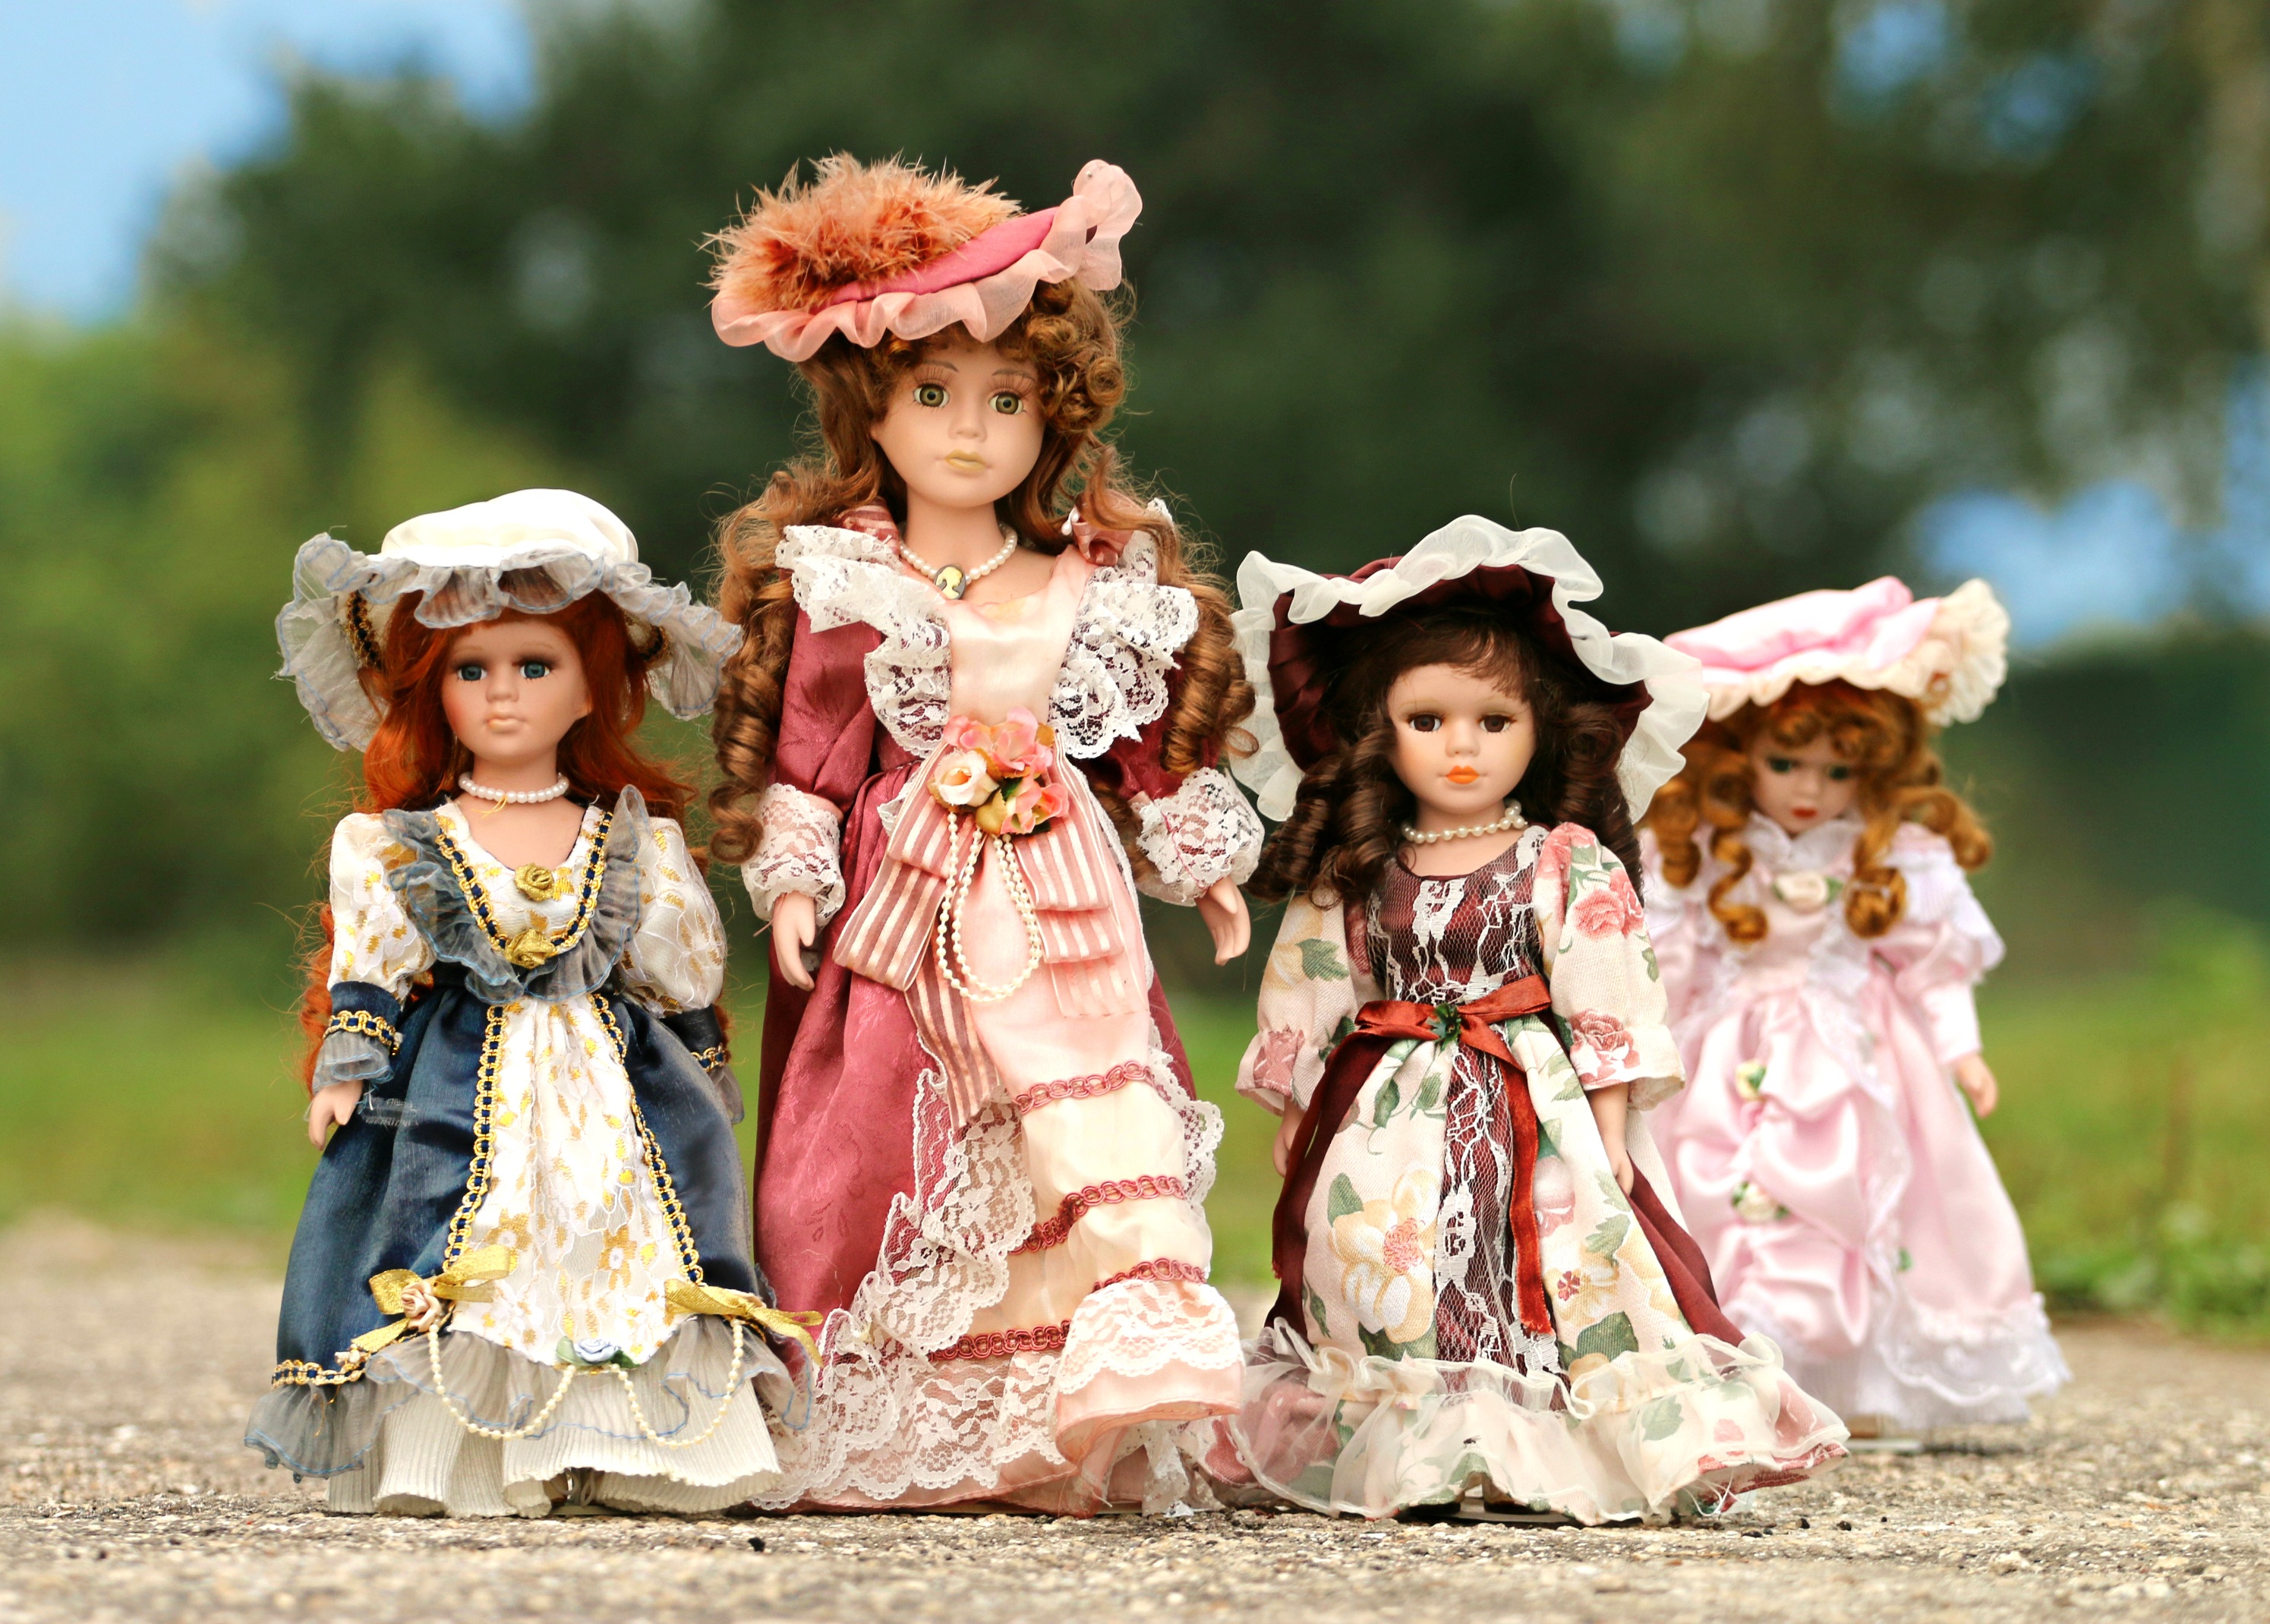
people, retro, spring, child, clothing, toy, baby doll, stroll, family, doll, kids, girls, dress, mother, relationship, historical, offense, quarrel, having many children